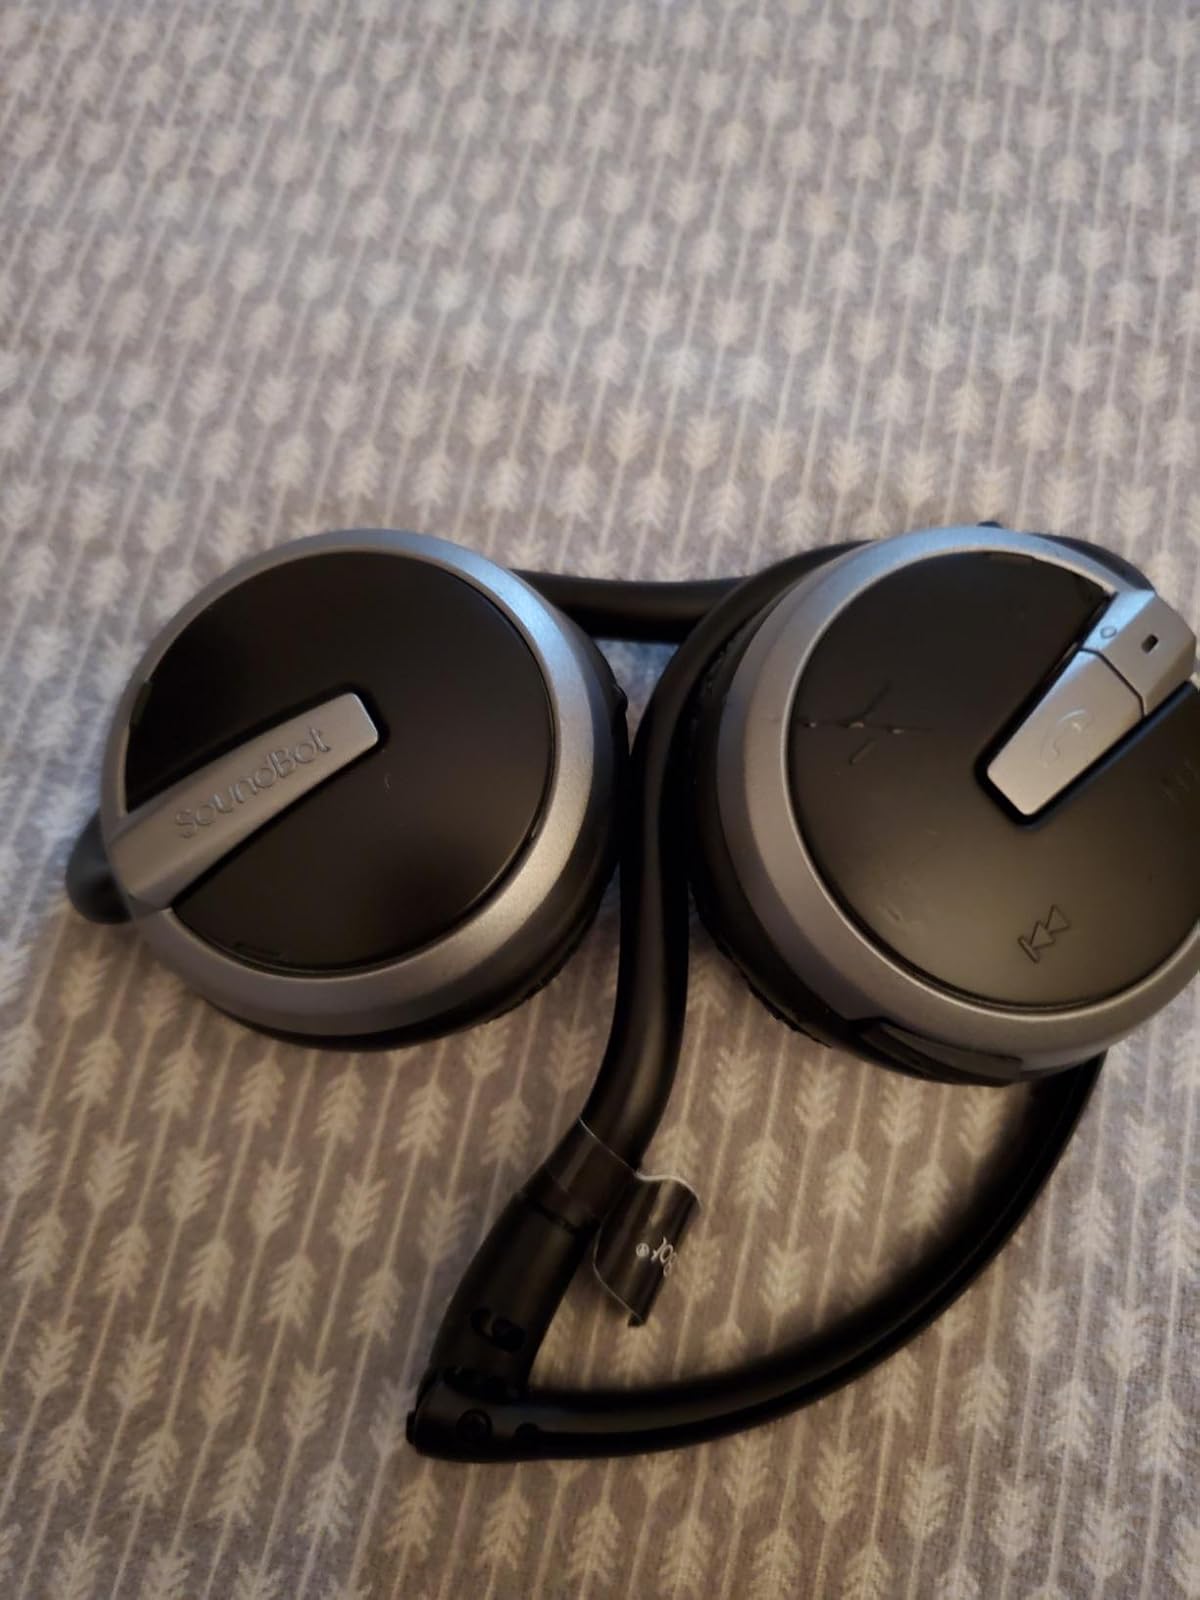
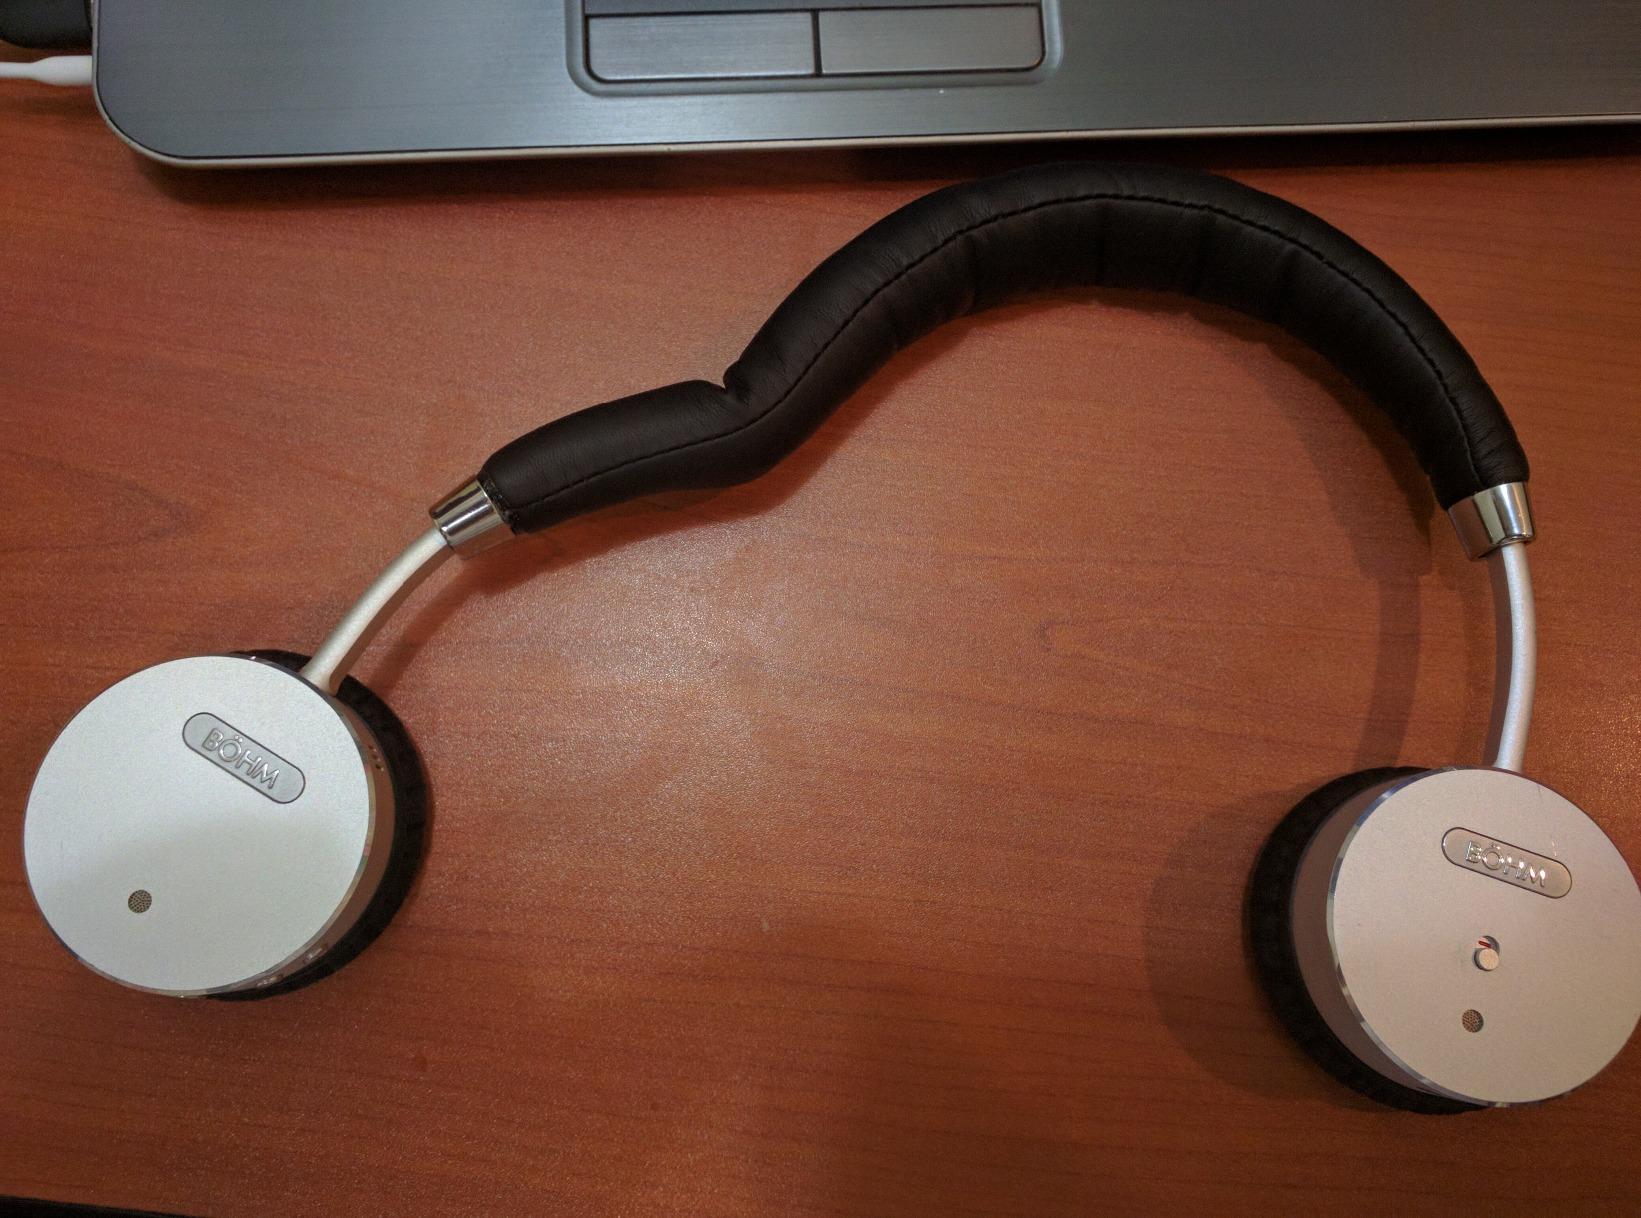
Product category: headphones
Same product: no